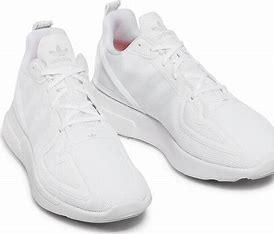
Brand: Adidas
Model: ZX 2K Flux